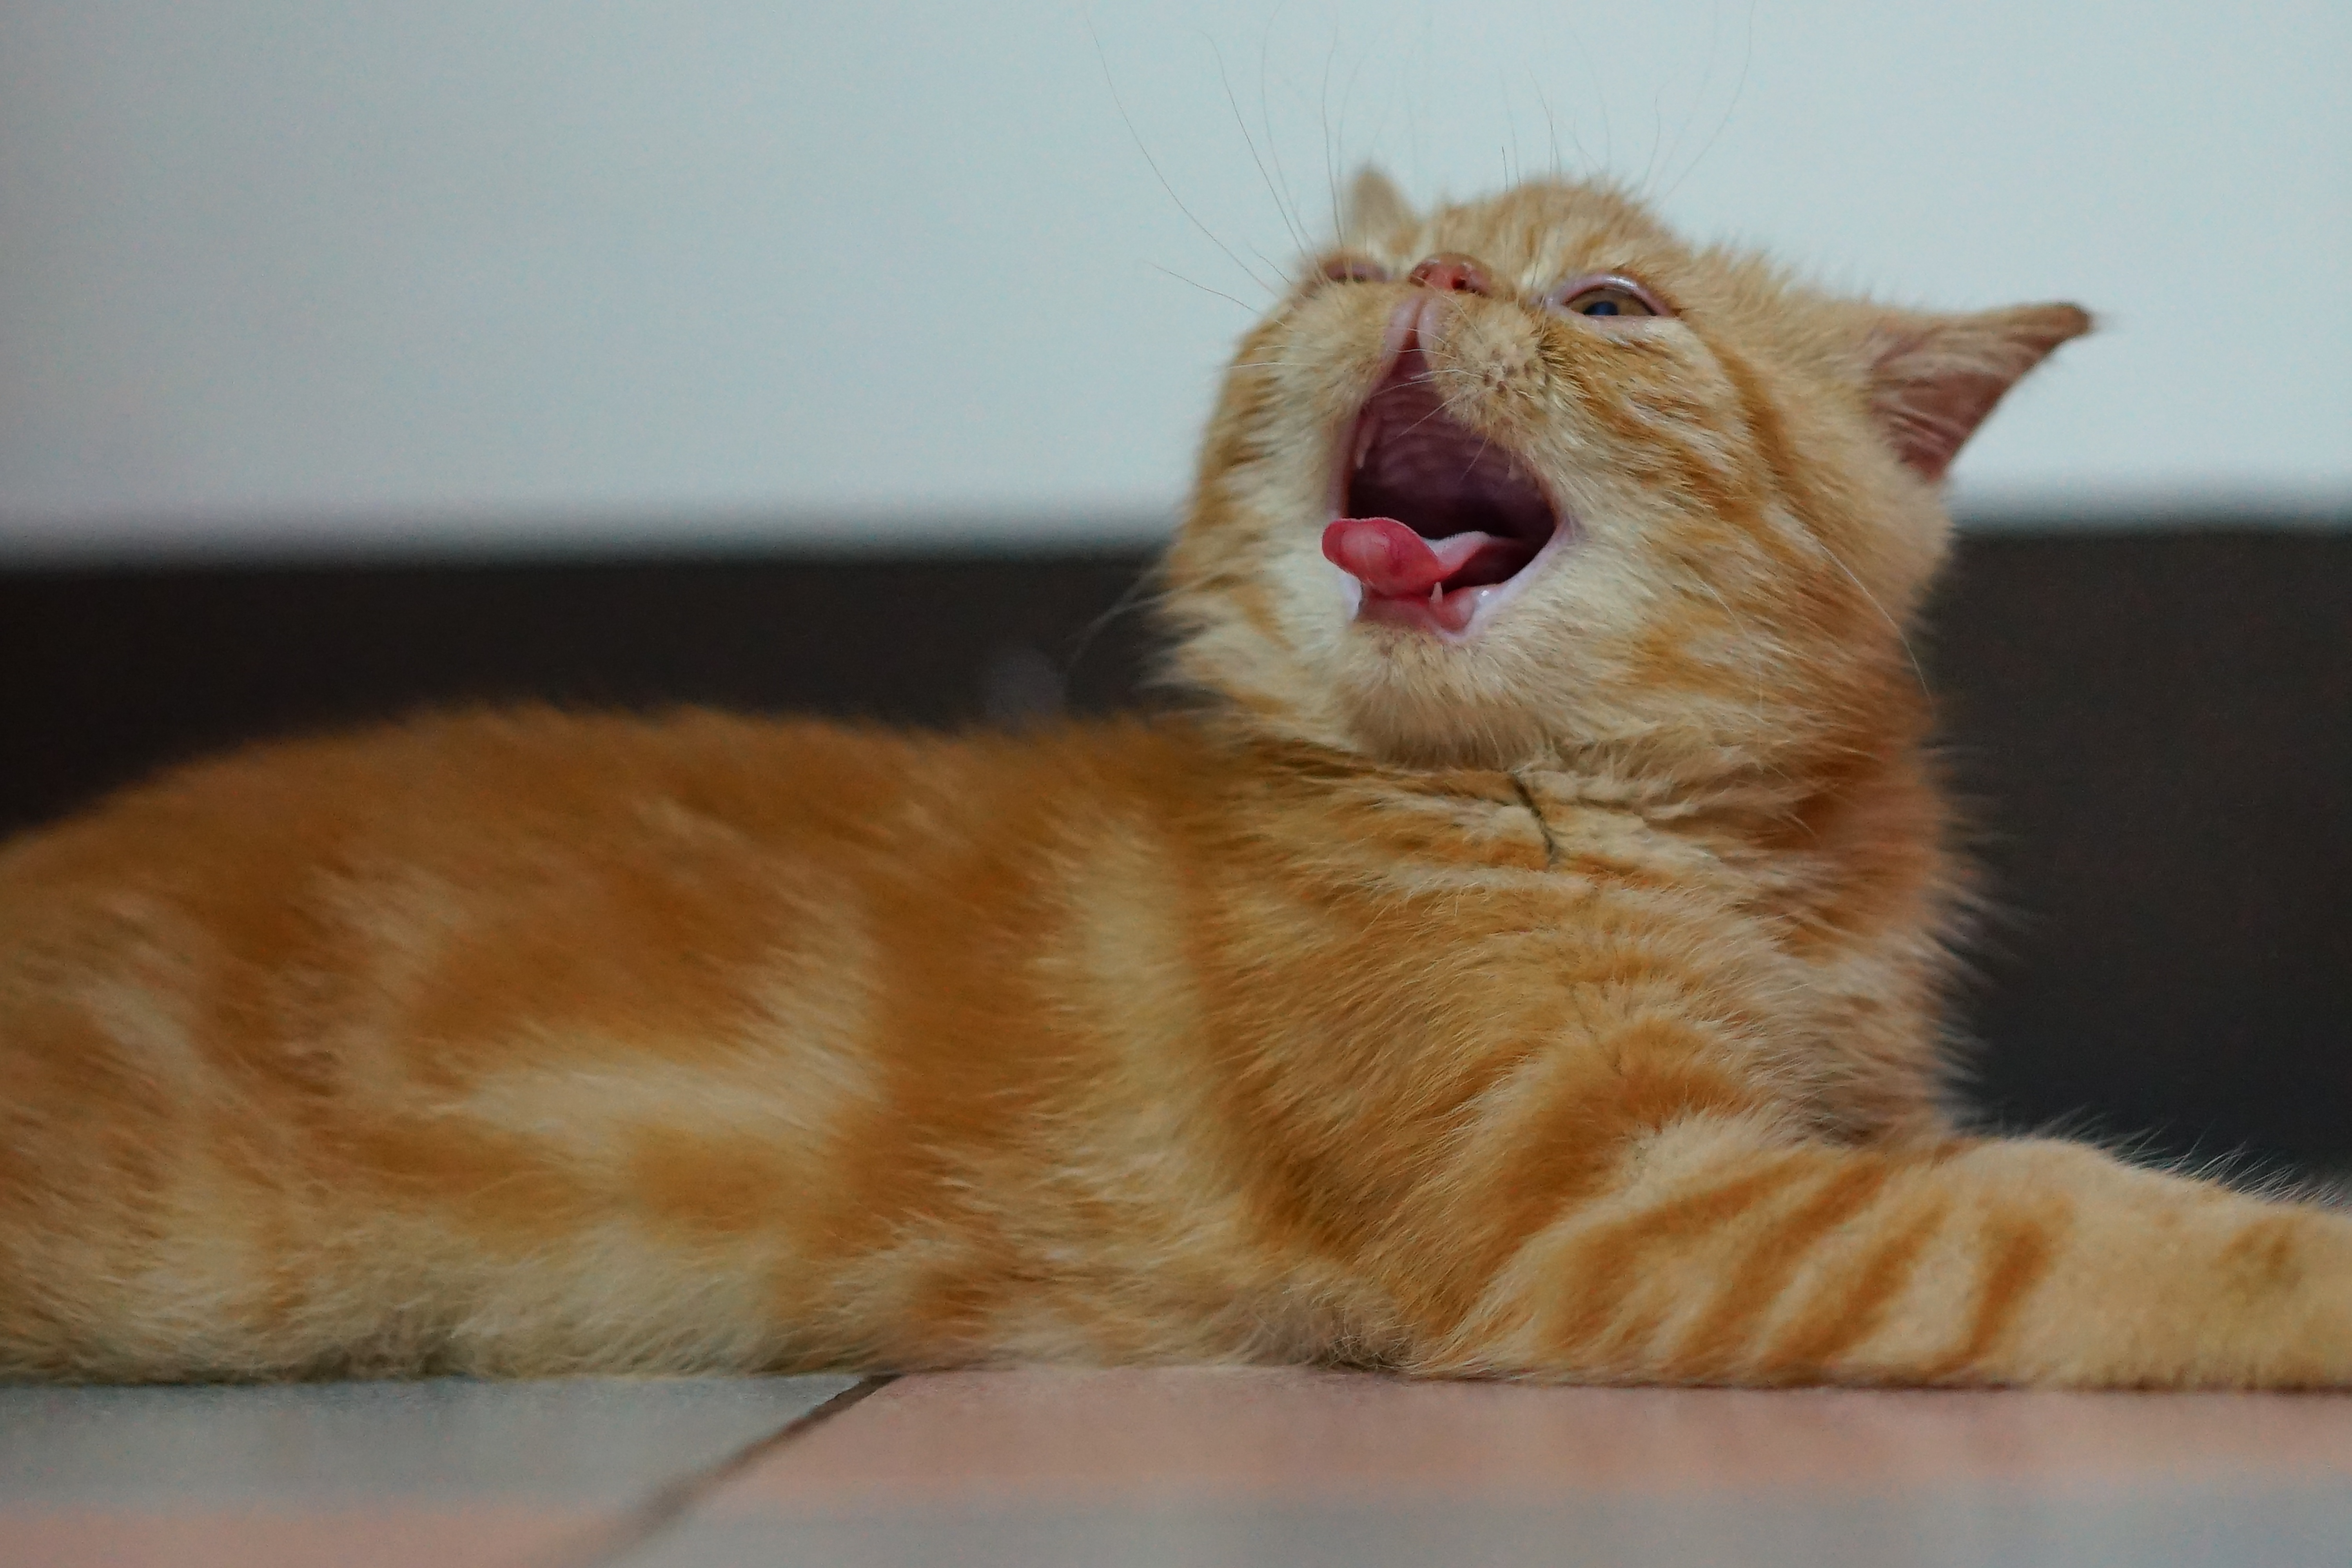
pet, orange, cat, mammal, yawn, nose, whiskers, vertebrate, exotic, shorthair, small to medium sized cats, cat like mammal, dog breed group